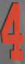
Number: 4